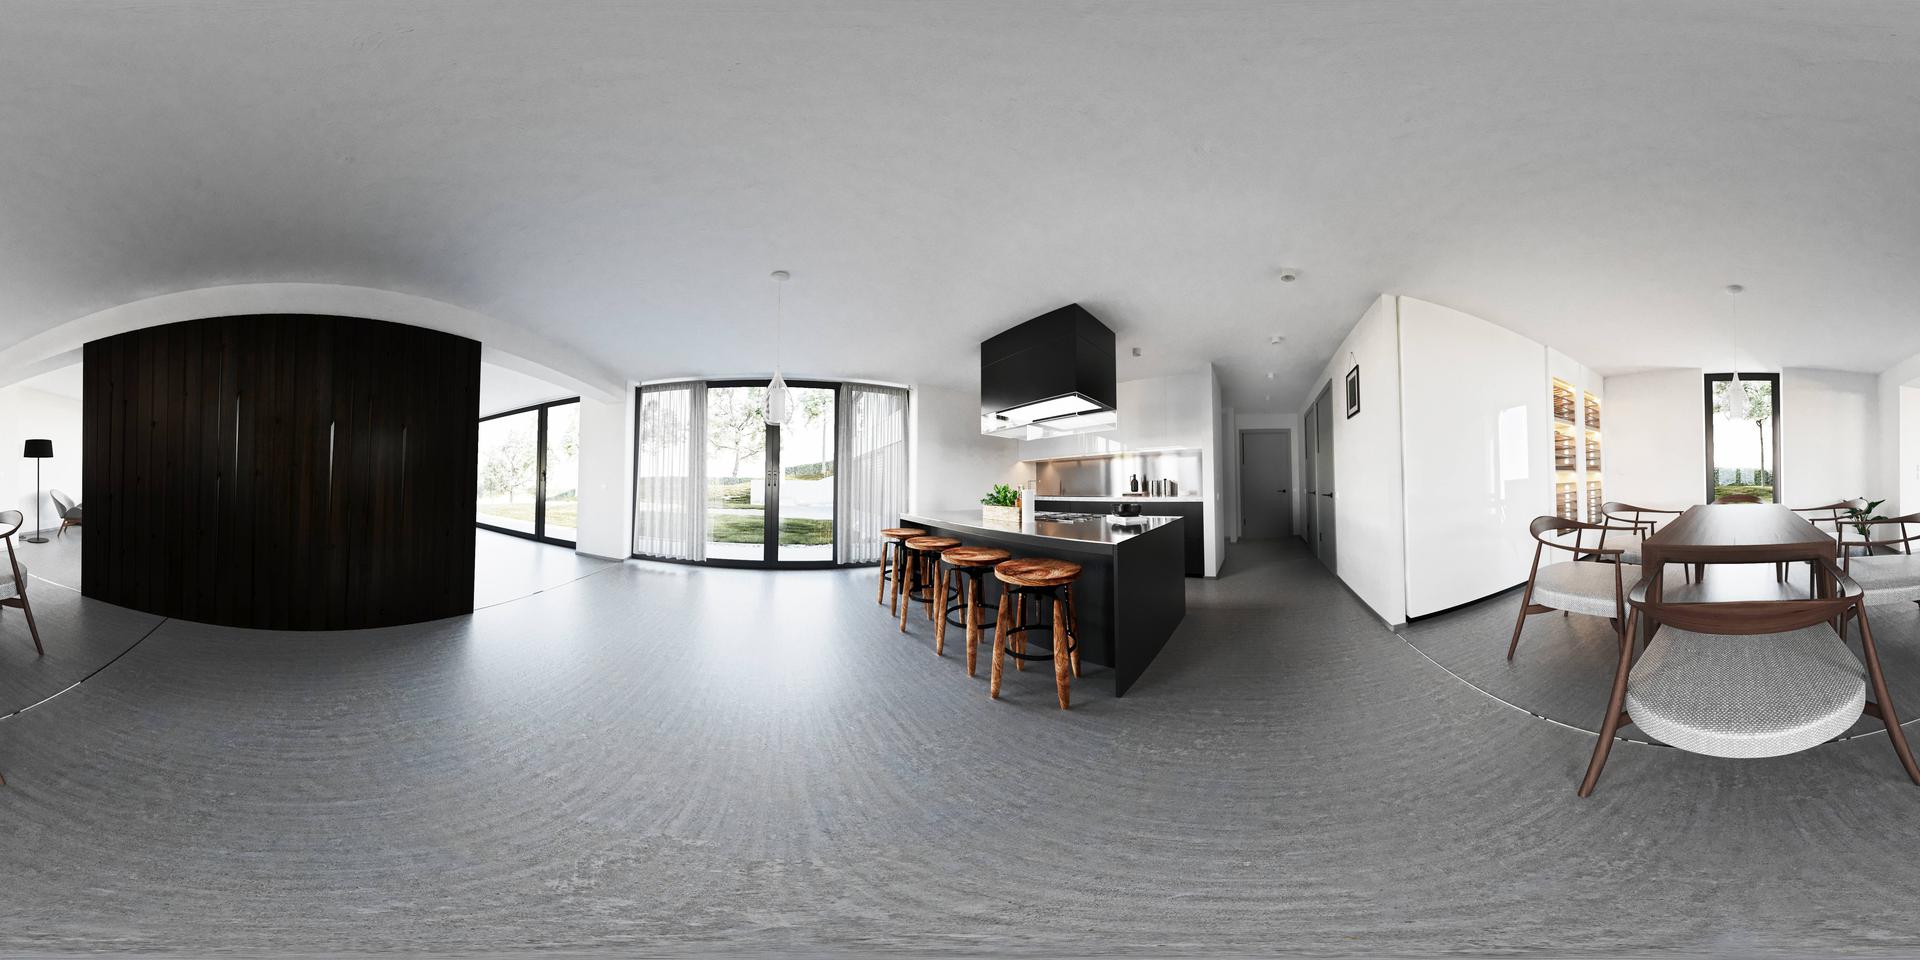
Referred object: the small potted plant on the kitchen island

Referred object: the wooden bar stools